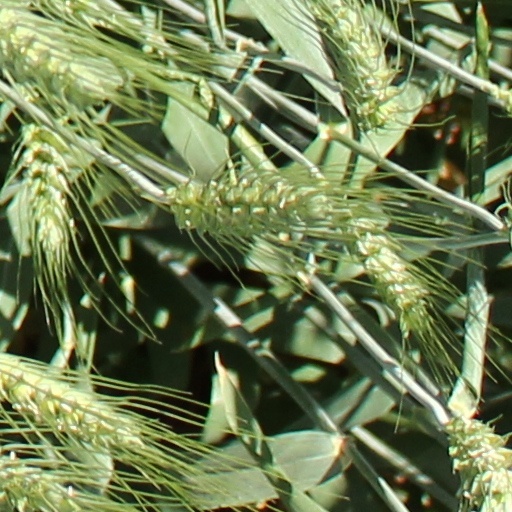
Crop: wheat